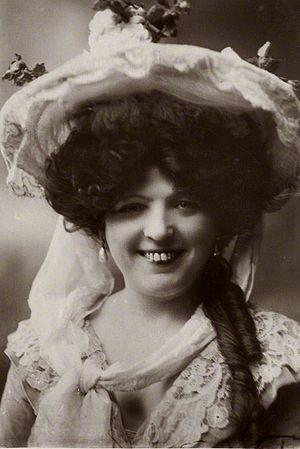
Matilda Alice Victoria Wood, mieux connue sous le nom de Marie Lloyd, est une chanteuse de music-hall et une actrice anglaise. Elle est surtout connue pour son interprétation de chansons telles The Boy I Love Is Up in the Gallery, My Old Man et Oh Mr Porter What Shall I Do.